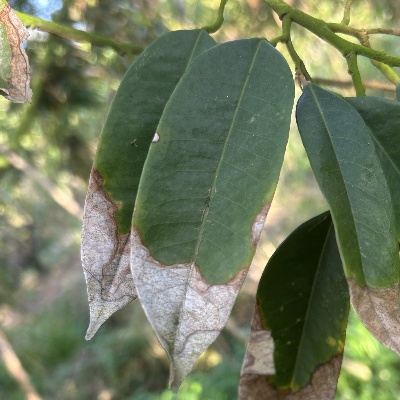
Label: Leaf_Colletotrichum